2015 Russian submarine wreck discovery

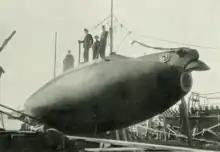
"Som" (as "Fulton") in 1902

On 28July 2015, a statement was released by the Swedish Armed Forces public relations office that stated that analysis of the video footage and other evidence indicated that the wreck was "most likely" that of the Imperial Russian Navy "Som"-class submarine "Som" ("Сомъ"). "Som" sank with all hands on active service in 1916 after a collision with the steamship "Ångermanland" in the Sea of Åland, somewhere between Arholma and the Svartklubben lighthouse. According to several sources who previously worked with submarine analyses for the Swedish Armed Forces, the location of the submarine had been known for at least one year.